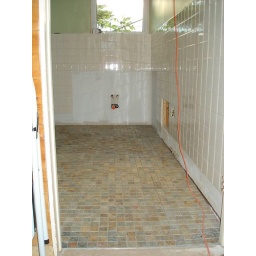
Sanded, painted, wall tile, and floor tile all got put in today.